George Geddes (engineer)

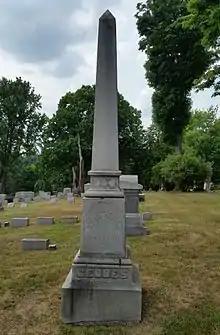
George Geddes memorial, Oakwood Cemetery, Syracuse, NY

He was the son of engineer, surveyor and Congressman James Geddes.